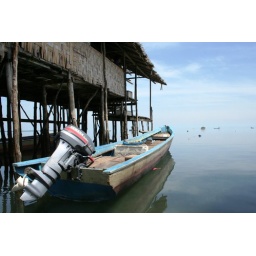
Fishing boat tied in a platform house at Nain.